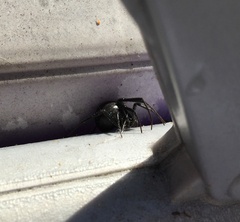
Species: Lactrodectus_hesperus